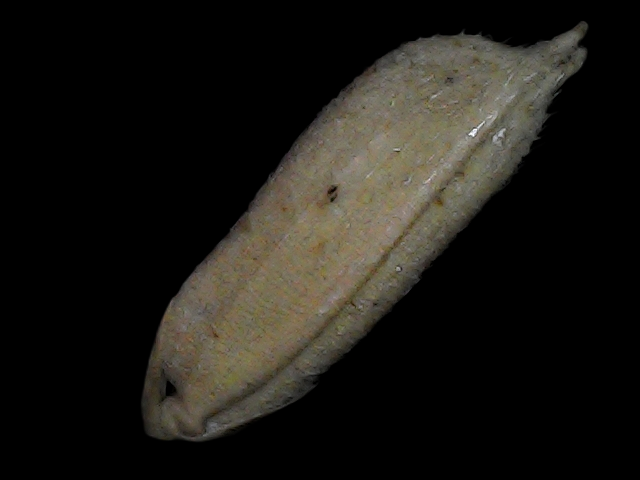
Rice variety: Bd79